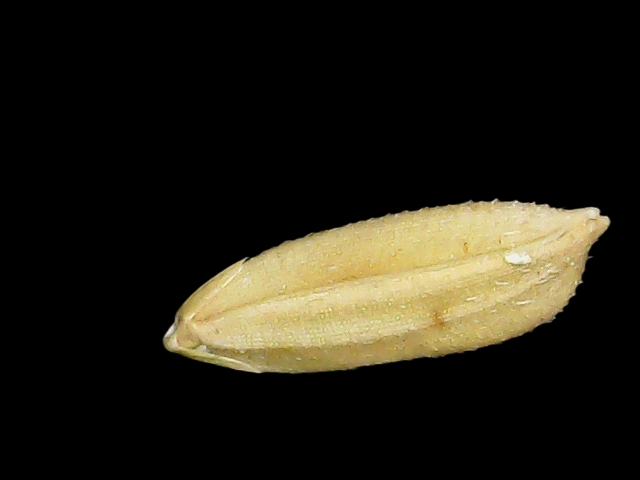
Rice variety: Bd30